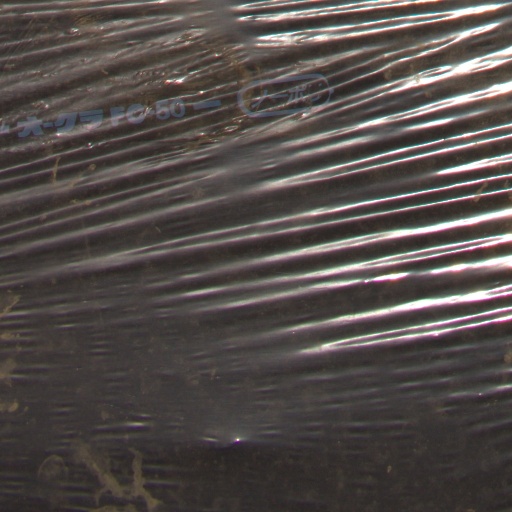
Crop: Jerusalem artichoke